Missouri River

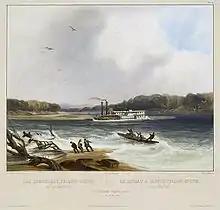
Painting of the steamboat "Yellowstone", one of the earliest commercial vessels to run on the river, circa 1833. The dangerous currents in the river caused the ship to run aground on a sandbar in this illustration.

Flooding damages on the Mississippi–Missouri river system were one of the primary reasons for which Congress passed the Flood Control Act of 1944, opening the way for the USACE to develop the Missouri on a massive scale. The 1944 act authorized the Pick–Sloan Missouri Basin Program (Pick–Sloan Plan), which was a composite of two widely varying proposals. The Pick plan, with an emphasis on flood control and hydroelectric power, called for the construction of large storage dams along the main stem of the Missouri. The Sloan plan, which stressed the development of local irrigation, included provisions for roughly 85 smaller dams on tributaries.